Igor Serafimovich Tashlykov

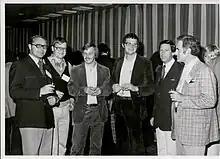
International Conference: Ion Beam Modification of Materials (IBM-78). First on the right John Davies, second - Larry Hou and others, Budapest, Hungary, autumn 1978

Organization of a new research center based on ESU-2, the reconstruction of the accelerator (the creation of a high-frequency ion source and its control systems), the logistic support (transmission of a target chamber equipped with a two-axis precision goniometer) of the elionics laboratory was greatly assisted by well-known specialists: L.I. Pivovar (KPTI), G.M. Osetinsky and I.A. Chepurchenko from the Joint Institute for Nuclear Research (Dubna), as well as Tashlykov's colleague and friend Hardwig Treff of the University of Jena.